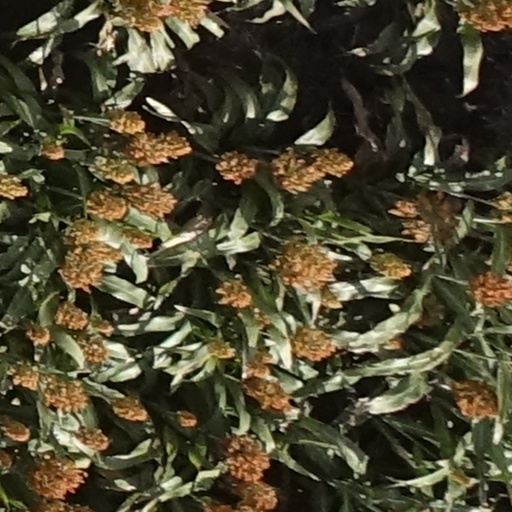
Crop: sorghum